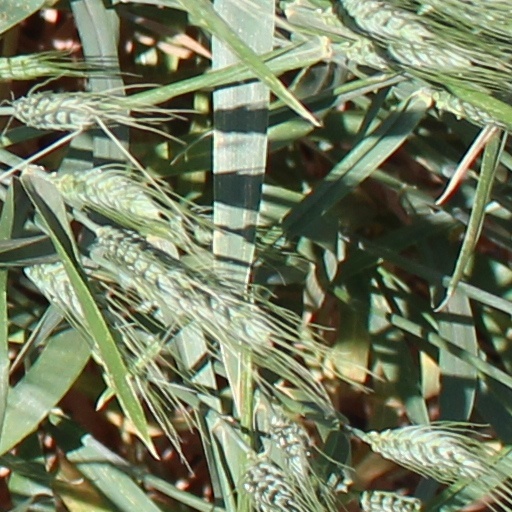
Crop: wheat